Answer in natural language. How many Paintings are visible in the scene? Choose between the following options: 4, 2, 2, 0 or 3
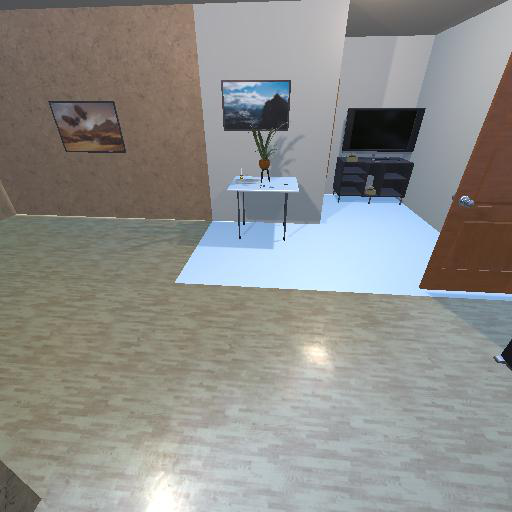
<answer>2</answer>